I due evasi di Sing Sing

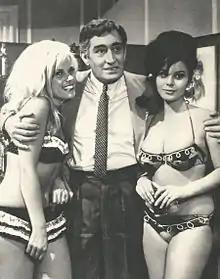
Dominici with two female characters (still from the film)

The film was written by Marcello Ciorciolini and Fulci himself. It is one of the 13 films directed by the latter that star the Sicilian comic duo of Franco and Ciccio, 3 being released in 1964, including "I due evasi di Sing Sing".